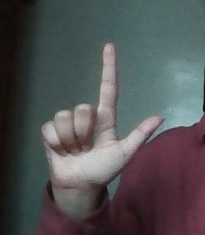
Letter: laam